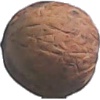
Label: Walnut 1